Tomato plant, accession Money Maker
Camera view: vertical (180 deg); turntable rotation: 0 degrees
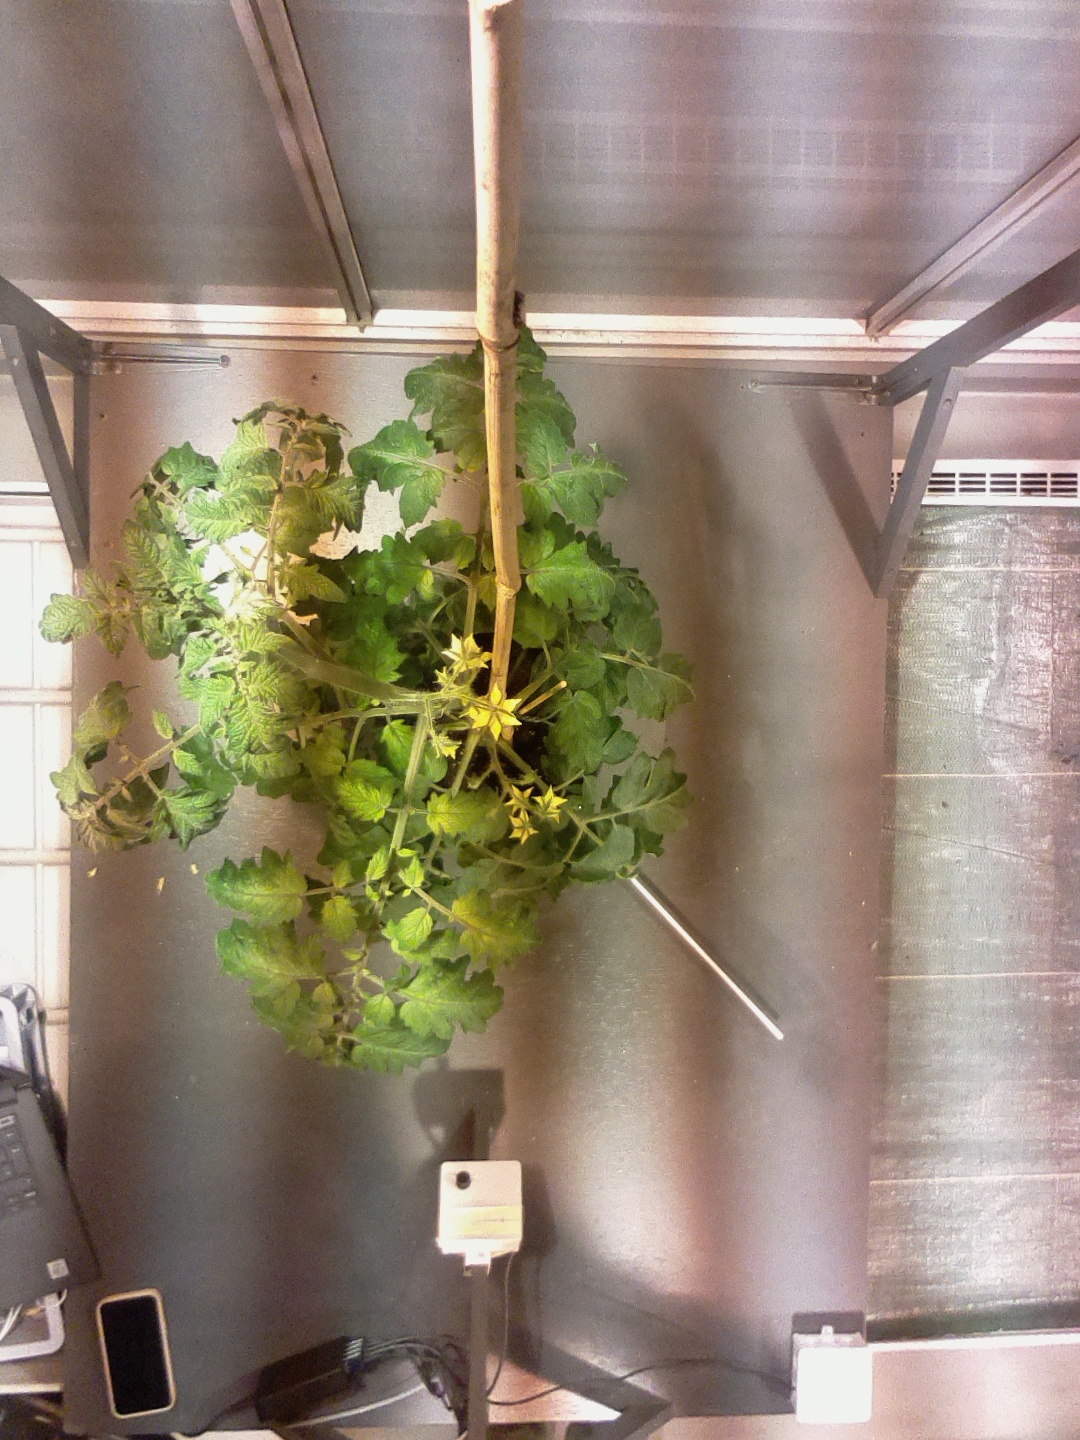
BBCH growth stage 68: Full flowering, 80%-90% of flowers open, more petals falling